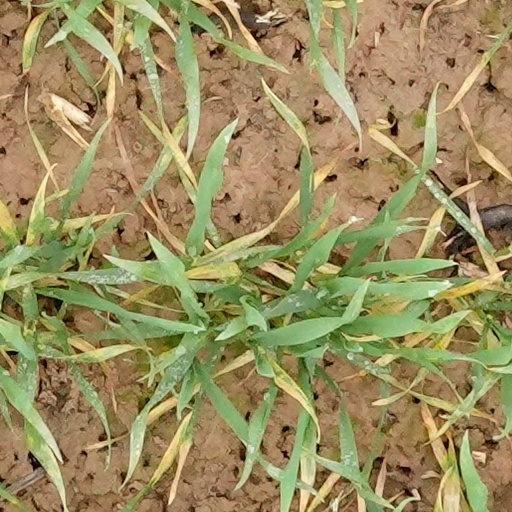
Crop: wheat